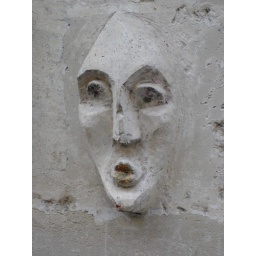
Face in wall in Paris street